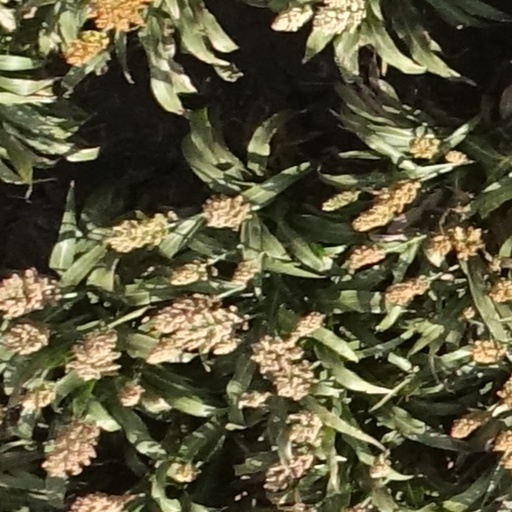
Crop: sorghum